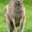
Label: kangaroo